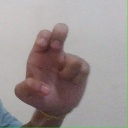
अक्षर: अ